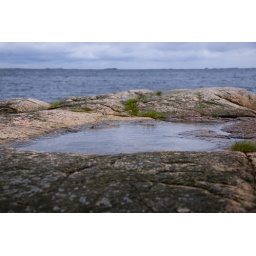
Puddle on a pink granite rock in the Archipelago of Stockholm, Sweden.